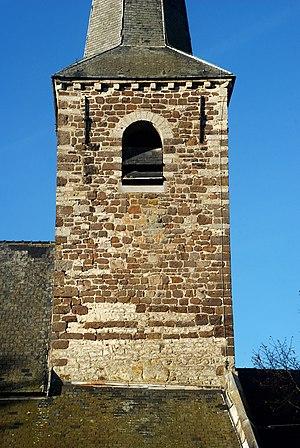
Belgique - Brabant wallon - Chaumont-Gistoux - Église Saint-Bavon de Chaumont
L'église Saint-Bavon est une église de style roman, gothique et néogothique située à Chaumont, village de la commune belge de Chaumont-Gistoux en Brabant wallon.